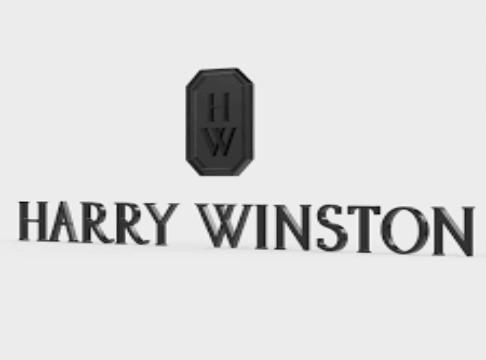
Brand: Harry Winston-2
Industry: Clothes